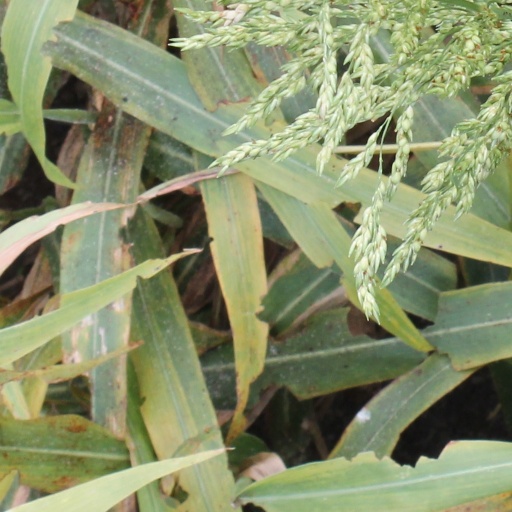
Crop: sorghum